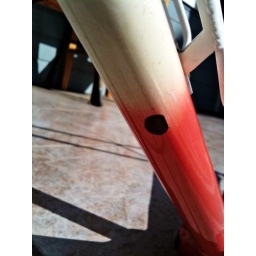
just under the water bottle mount- size of tip of pinky